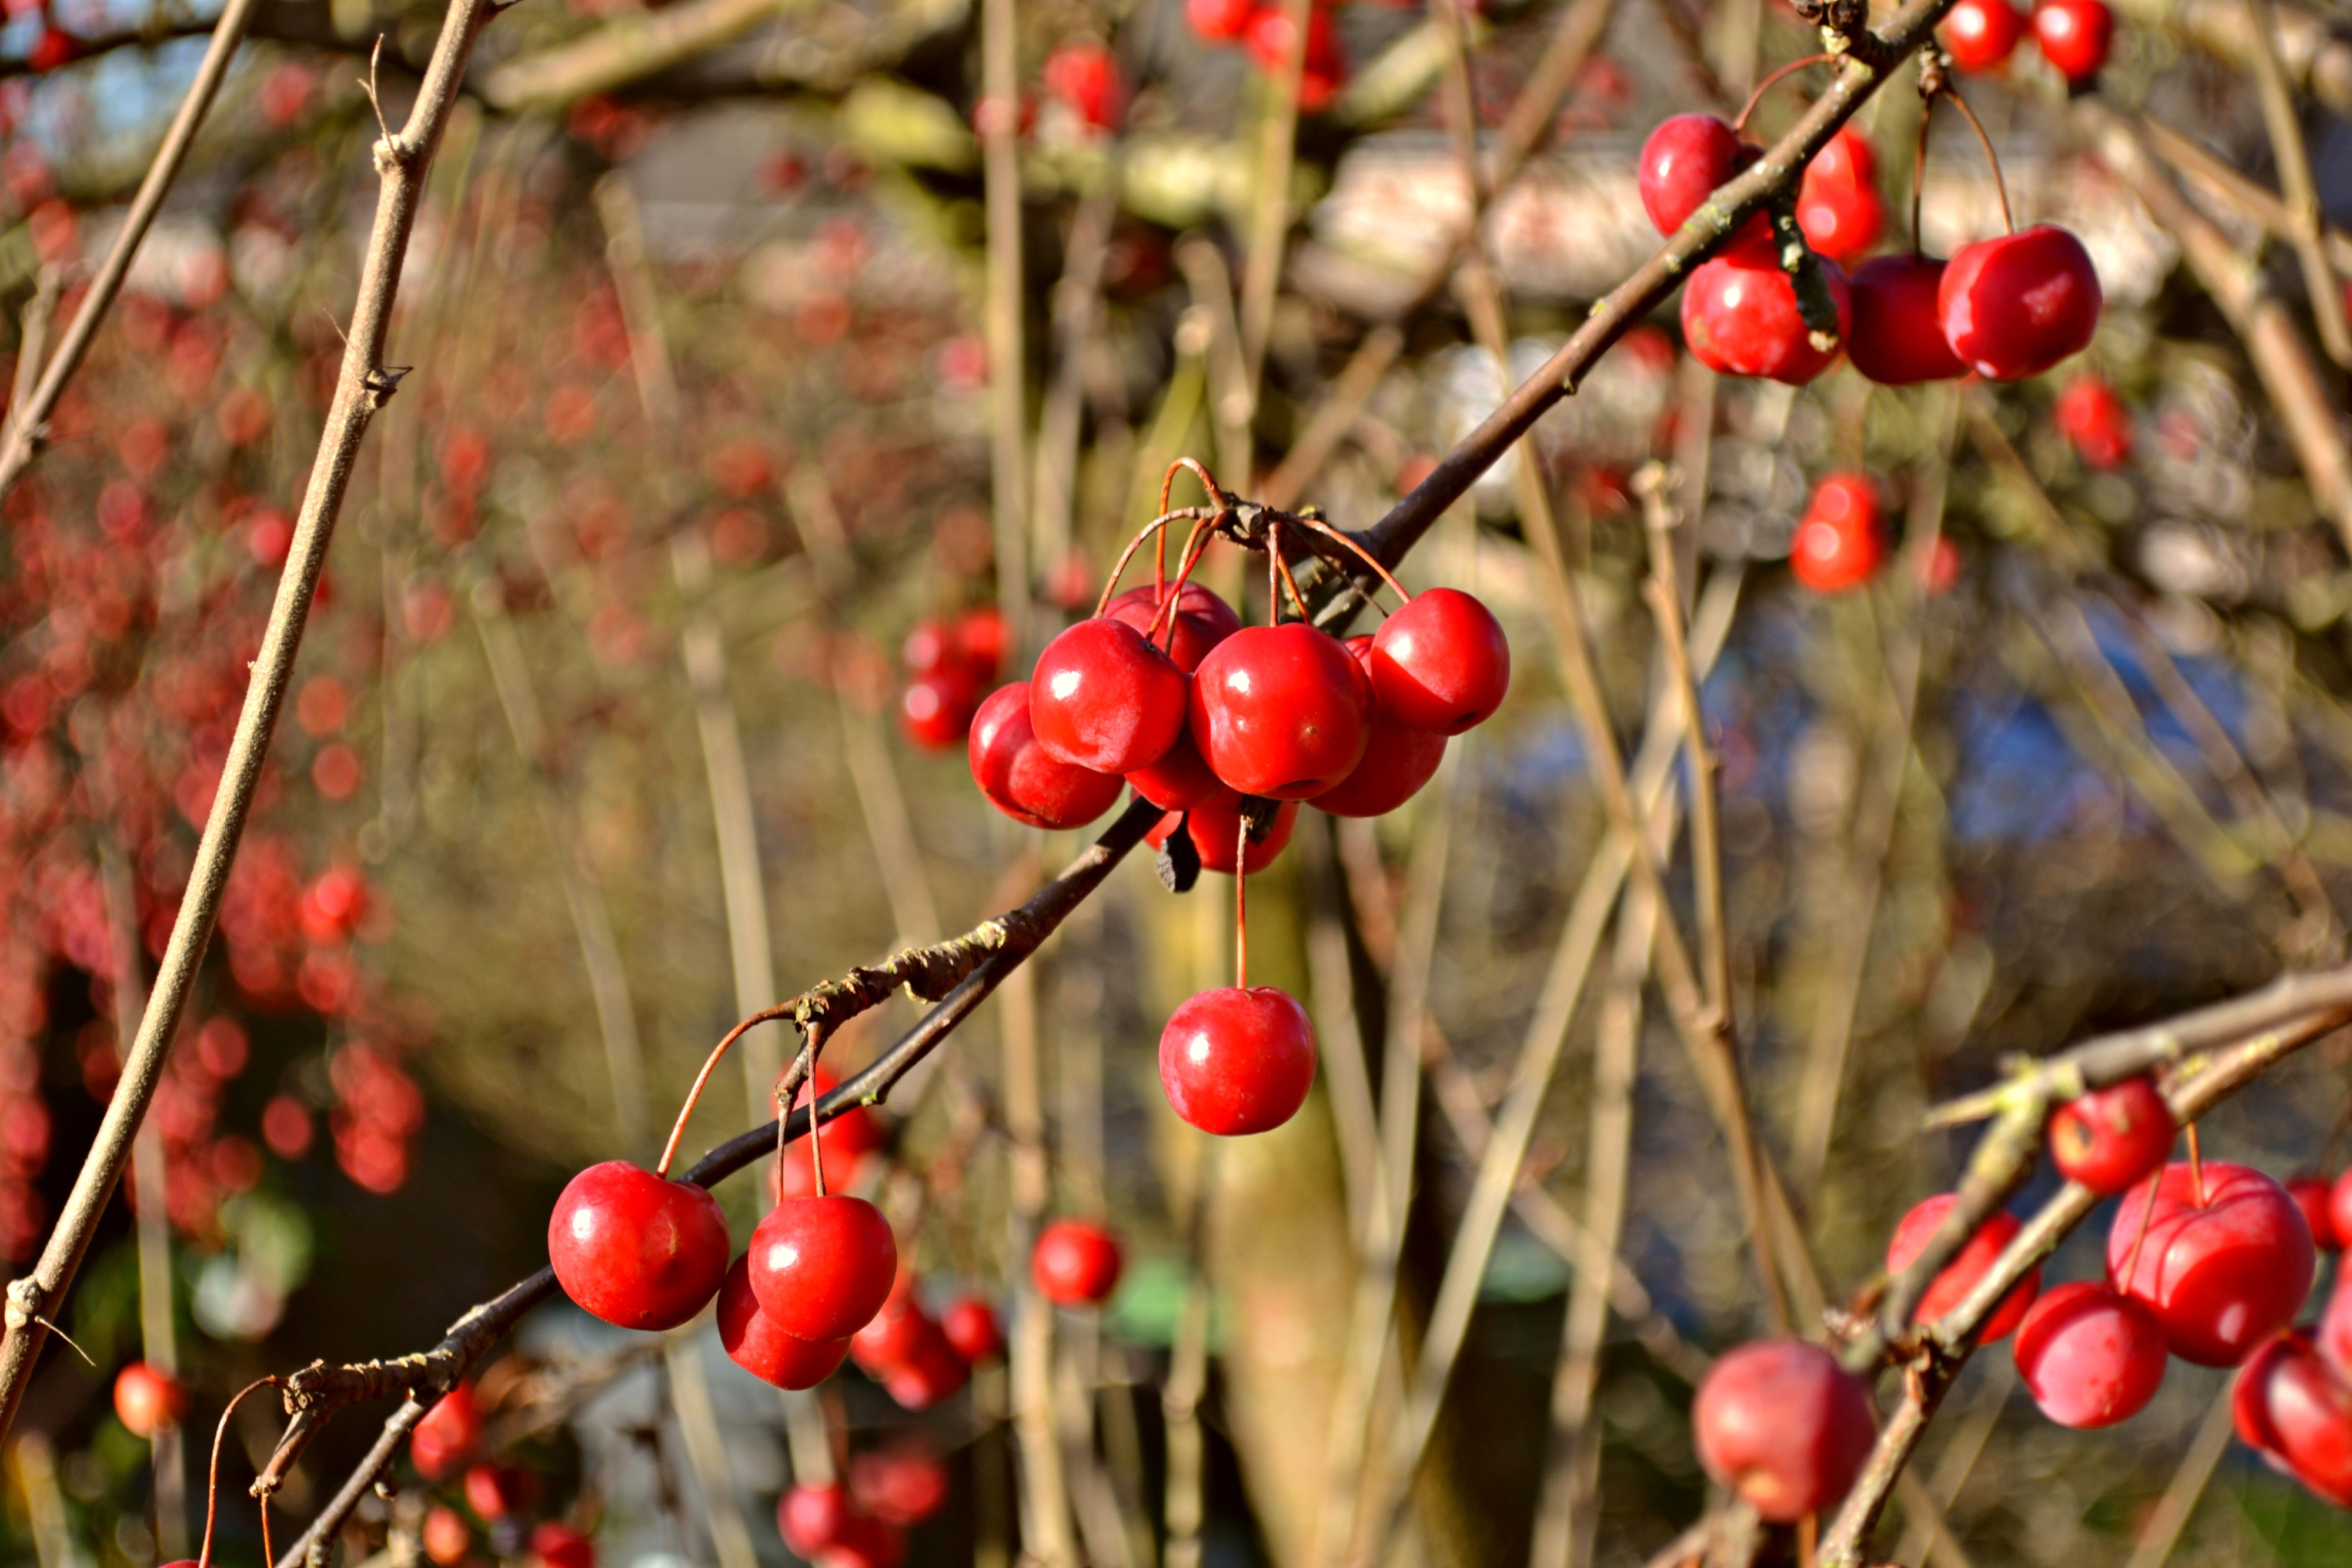
tree, nature, branch, plant, fruit, berry, flower, bush, food, green, red, produce, autumn, flora, season, twig, berries, shrub, branches, rowan, cherry, rose hip, flowering plant, rose family, redcurrant, autumn berries, woody plant, land plant